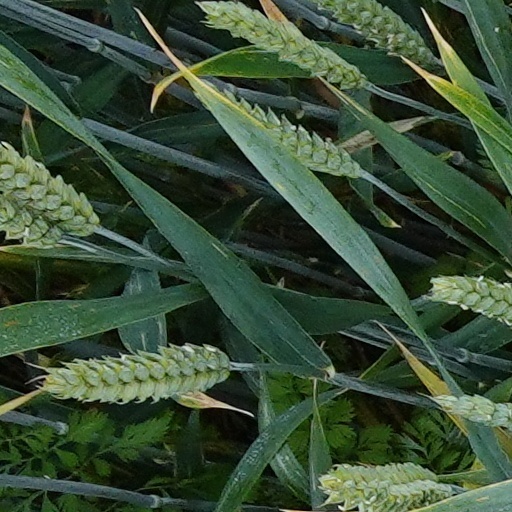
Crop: wheat